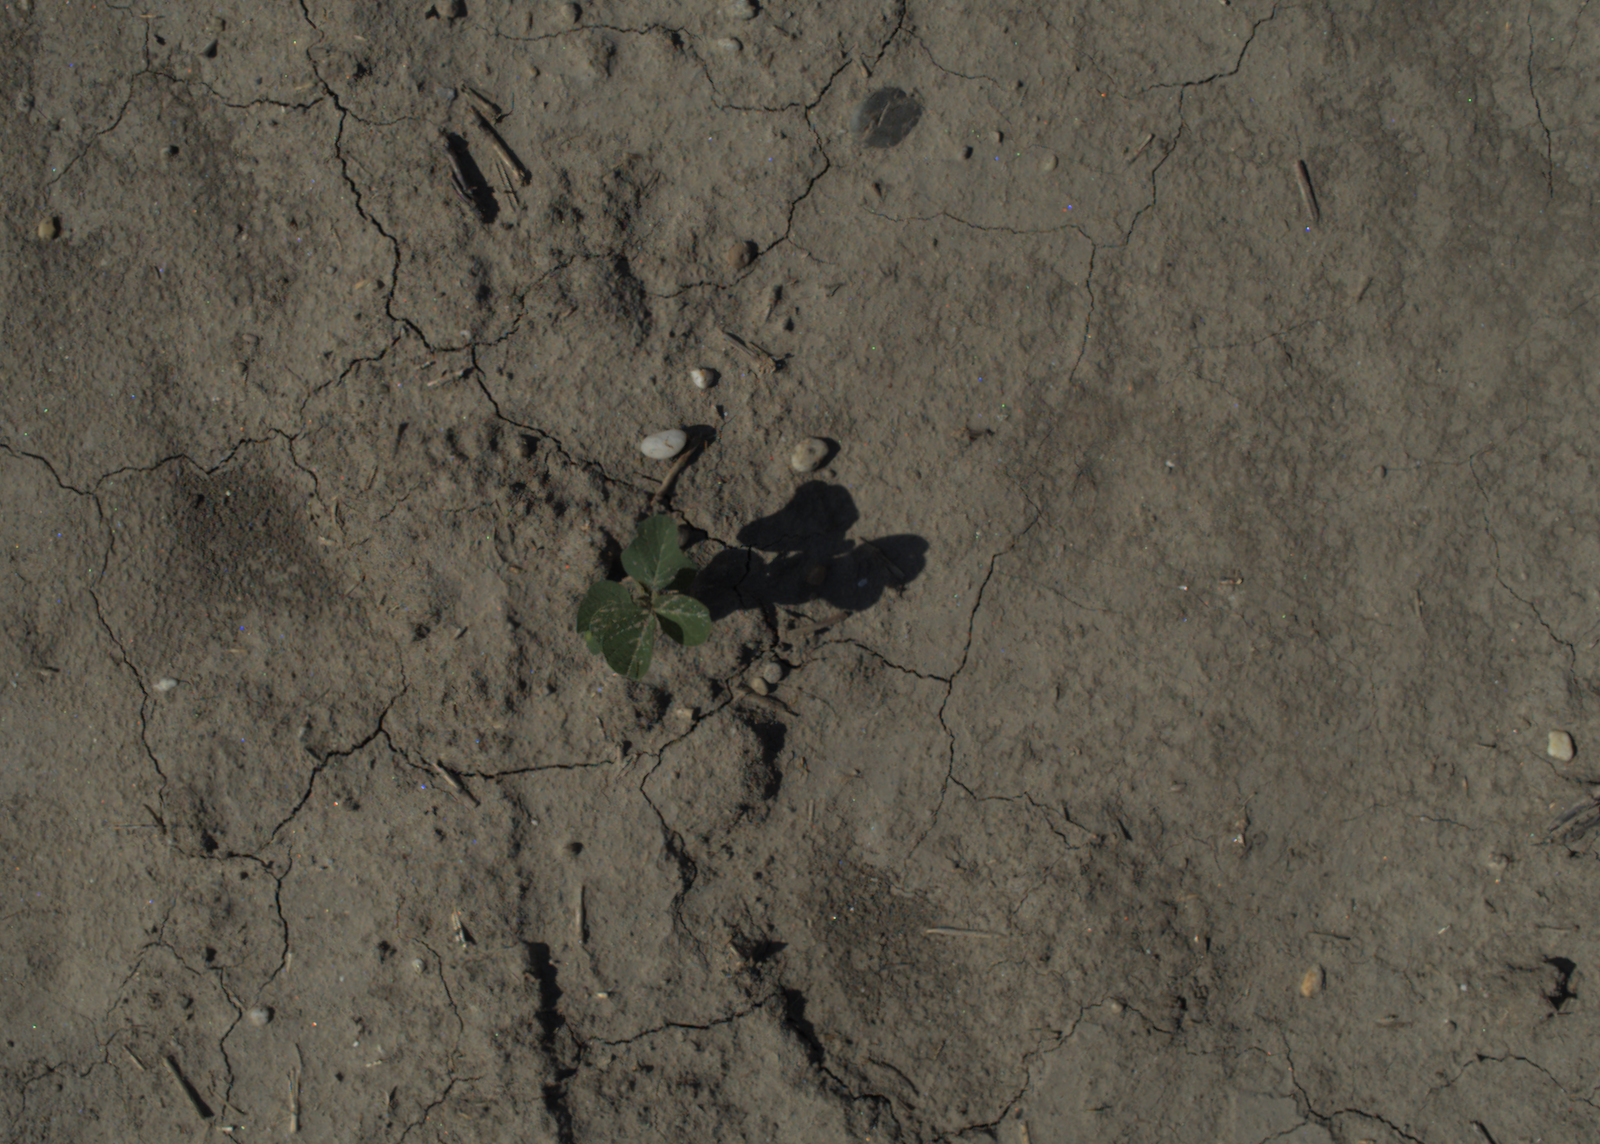
Capture date: 15.07.2021 10:11:00
Weather: sunny
Wind: light
Seeding date: 08.06.2021
Plant canopy height (mm): 962